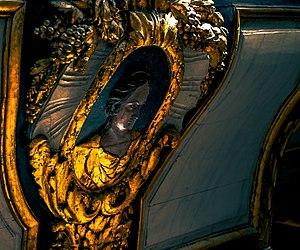
Médaillon de l'autel.
La cathédrale Notre-Dame du Havre ou cathédrale Notre-Dame-de-Grâce est la principale église de la ville et le siège du diocèse du Havre. Après la succession de plusieurs édifices très modestes, l'actuelle église fut édifiée pour l'essentiel du dernier quart du XVIᵉ siècle jusqu'au deuxième quart du XVIIᵉ siècle. Elle mêle différents styles architecturaux, notamment le flamboyant, le style Renaissance, le baroque et le classique.